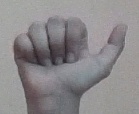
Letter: dhad